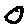
Label: 0